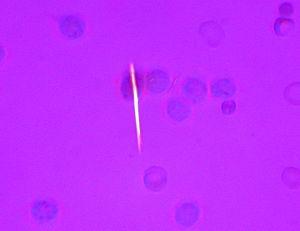
La goutte est une maladie chronique fréquente liée au métabolisme de l'acide urique, dont la manifestation clinique la plus caractéristique est une monoarthrite aiguë du gros orteil. Elle est associée, bien que de façon inconstante, à une augmentation du taux circulant d'acide urique. Son évolution sans traitement se fait vers le dépôt d'acide urique dans plusieurs sites de l'organisme avec une prédilection pour les articulations, la peau et les reins, conduisant au maximum à des destructions articulaires invalidantes et à une insuffisance rénale terminale potentiellement fatale.